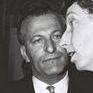
Age: 47